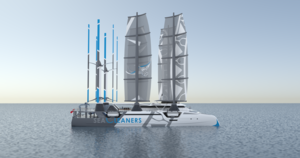
Le projet Manta est un projet de bateau nettoyeur de 70 mètres sur 49 et d'une hauteur de 61 mètres, porté par Yvan Bourgnon depuis 2018.